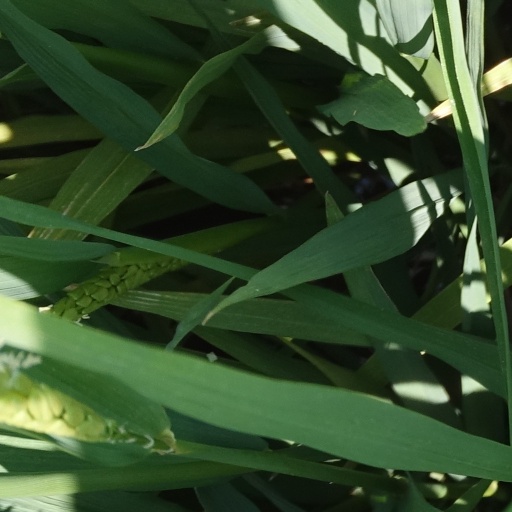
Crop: rice